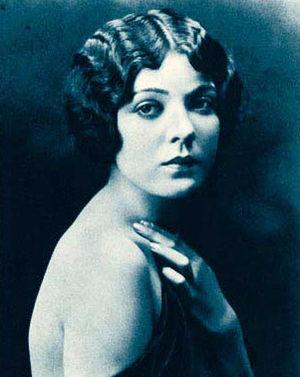
Lila Lee née Augusta Wilhelmena Fredericka Appel, est une actrice américaine, véritable vedette des aventures romantiques des écrans du cinéma muet et des premiers films du parlant.